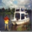
Label: ship